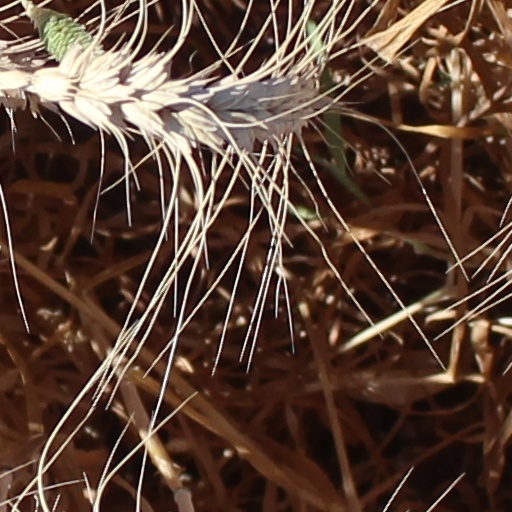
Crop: wheat